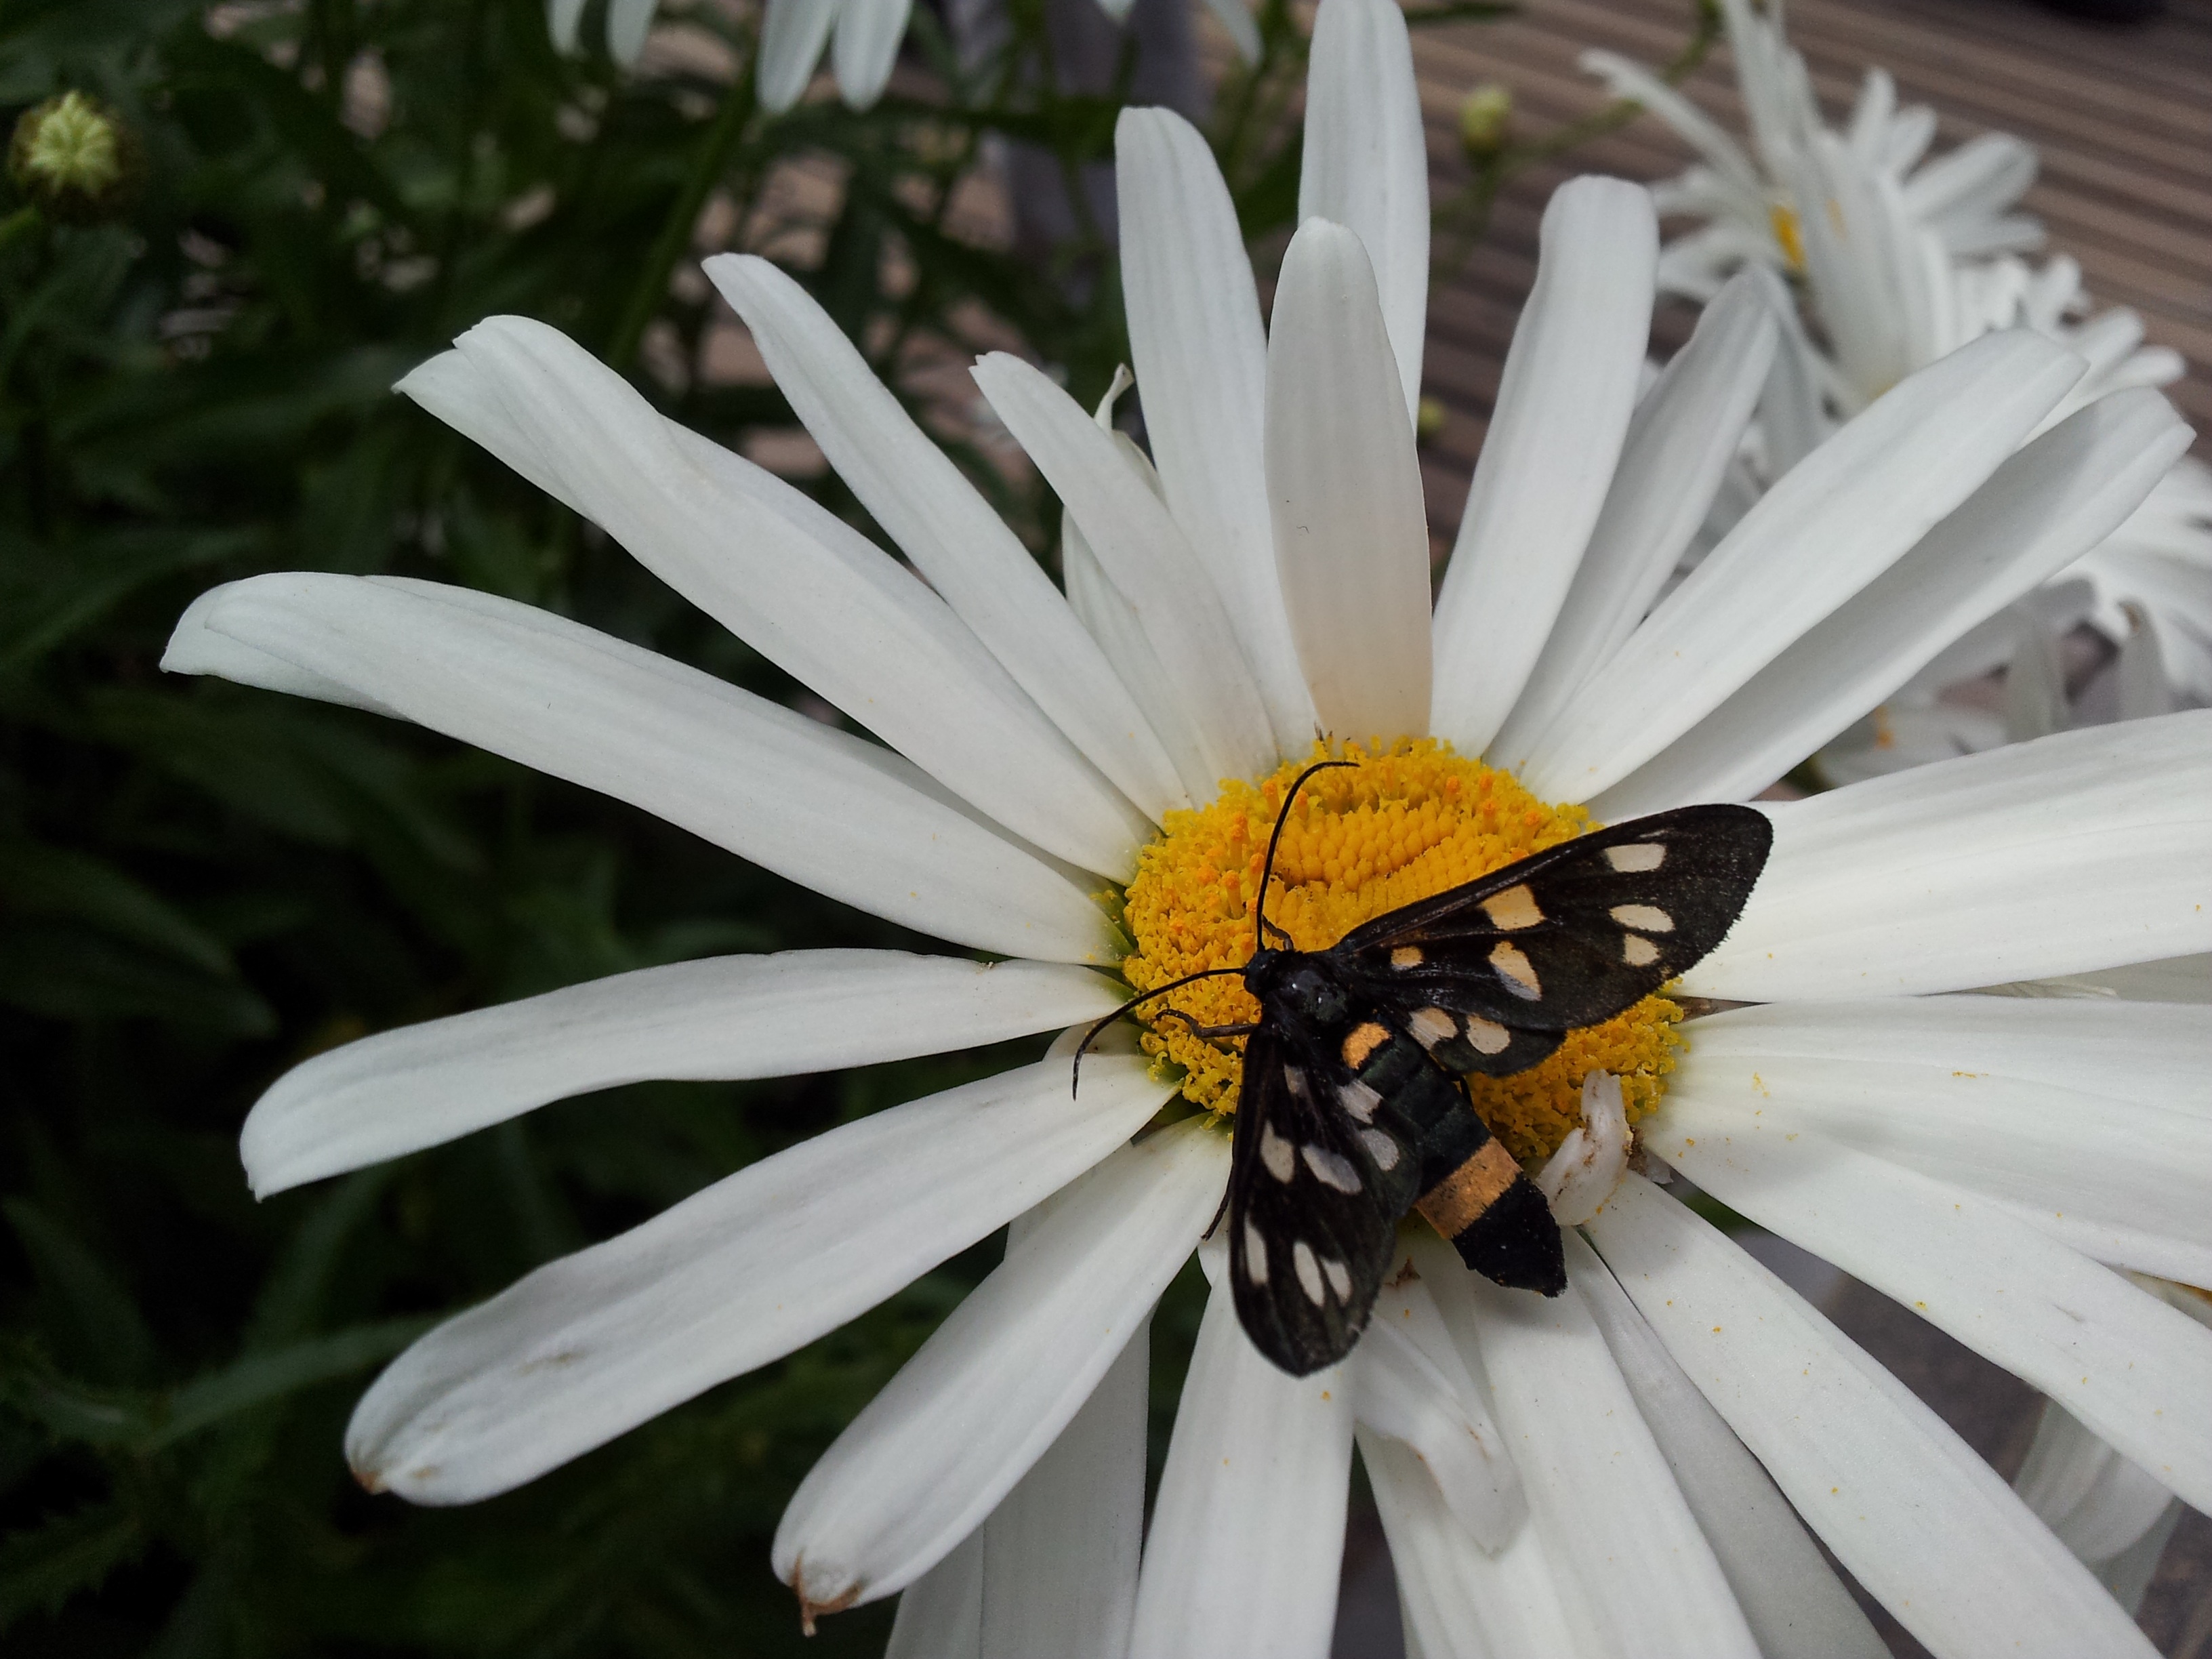
nature, blossom, plant, white, wheel, flower, petal, daisy, insect, botany, butterfly, flora, close up, macro photography, flowering plant, daisy family, butterfly park, oxeye daisy, land plant